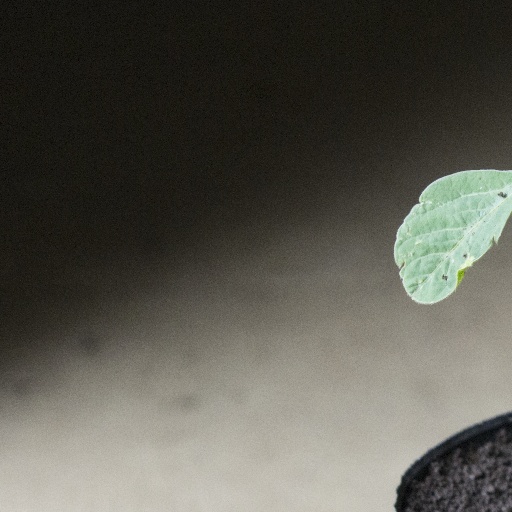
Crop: soybean